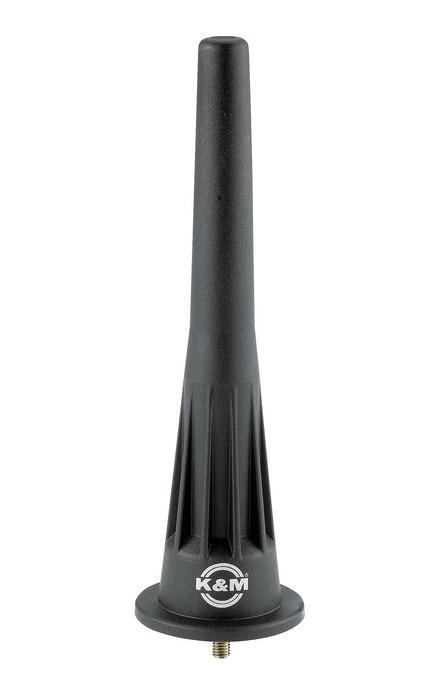
K&M - 17738-005-55 - Oboe Peg.
Sturdy black plastic peg for oboe. The integrated M5 thread adaptor affords attachment to peg holder 14301, foldable base 17700 or 17710. EAN: 4016842817351 Height: 170 mm Material: plastic Threaded connector: M5 Type: black Weight: 0.07 kg
Brand: Konig & Meyer
Category: Arts & Entertainment > Hobbies & Creative Arts > Musical Instrument & Orchestra Accessories > Woodwind Instrument Accessories > Oboe & English Horn Accessories > Oboe Pegs & Stands